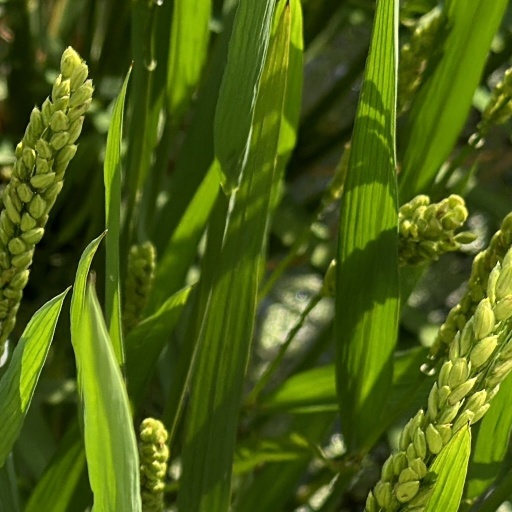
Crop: rice